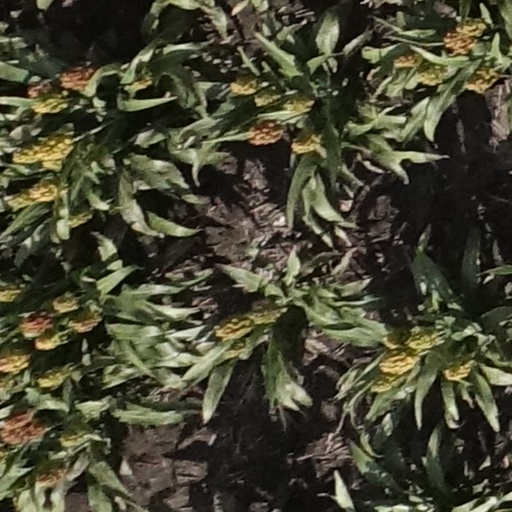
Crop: sorghum